Midland School, Los Olivos, California

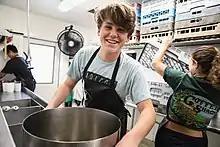
Midland School students participate in Dish House as part of the jobs program.

An integral part of Midland's philosophy is self-reliance, and students and faculty perform much of the work that goes into maintaining the school. All students have daily jobs that are an essential part of school operations.